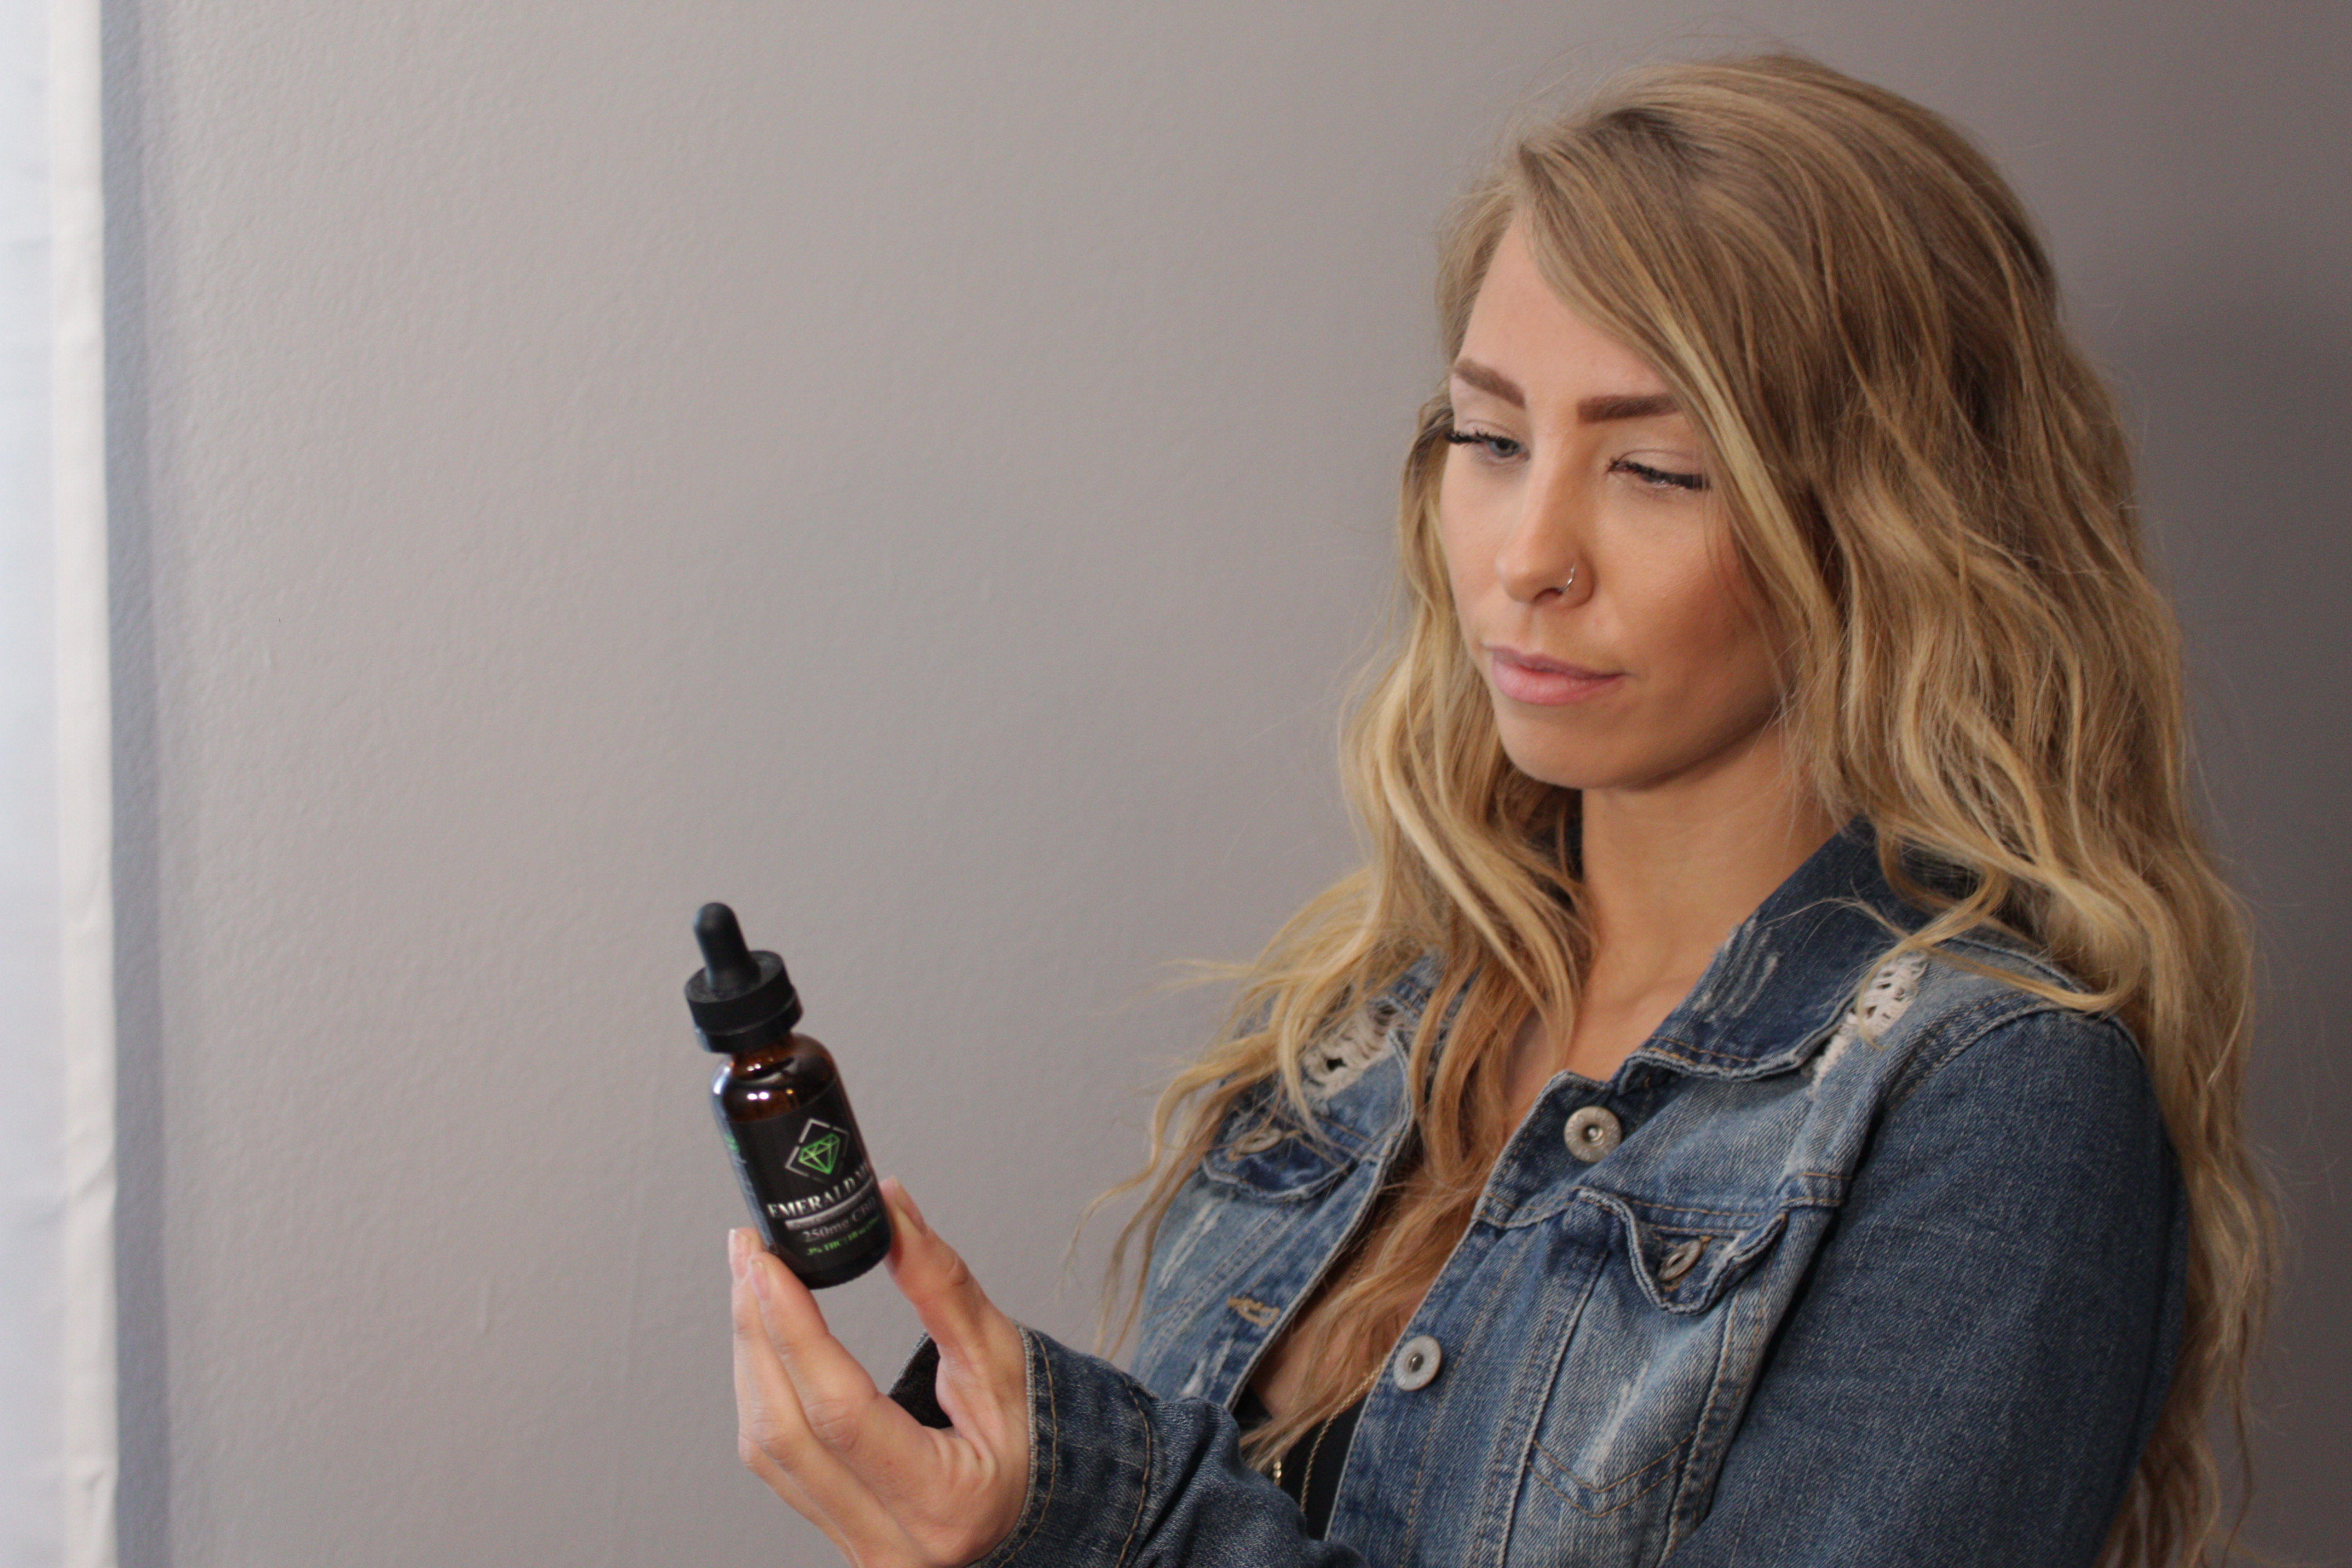
hemp, cbd, cbd oil, hemp oil, tincture, medicine, alternative medicine, holistic, reading, dropper, bottle, staring, measuring, healthy, lifestyle, jean jacket, girl, supplements, female, blonde, vitamins, cannabidiol, homeopathy, naturopathic, natural, looking, apothecary, naturopathy, health, medical, hair, hairstyle, long hair, beauty, blond, brown hair, hair coloring, lip, jeans, Material property, liqueur, black hair, surfer hair, hair care, nail